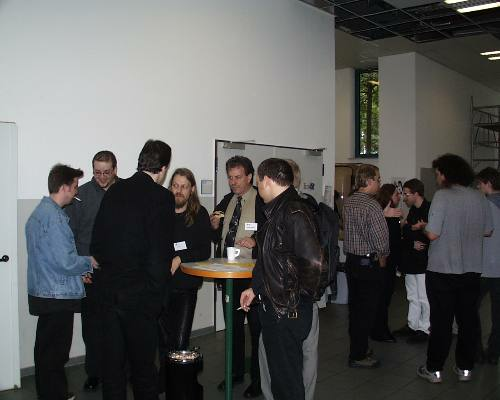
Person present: Yes